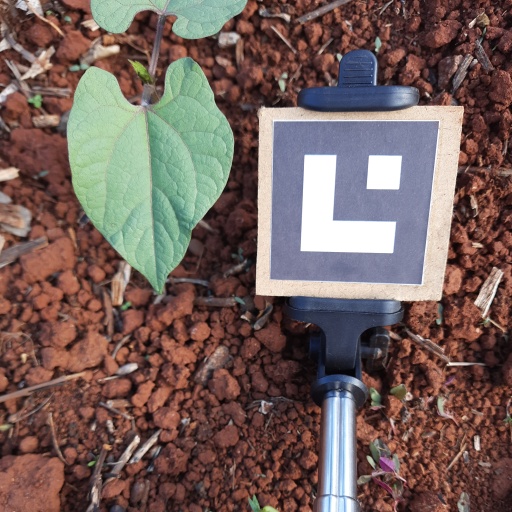
Observations: flat surface, no eating holes, under cloudy sky